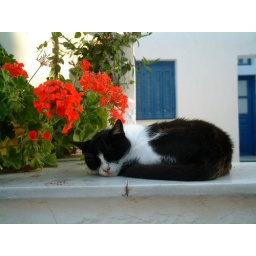
Greece -- Sleepy cat in Oia (Santorini island), under beautiful red flowers ...